Special Warfare Combat Crewmen

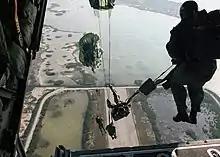
Special Boat Team 20 jump from an Air Force C-130 Hercules aircraft during a static-line parachute jump

During the 21-week crewman qualification training, instructors train and evaluate SWCC candidates in basic weapons, seamanship, casualty care, and small unit tactics. In the first phase, Basic, candidates learn first aid, small arms, heavy weapons, basic combat skills, engineering, and towing and trailering procedures for SWCC boats. Candidates must pass tests in every subject to move on.